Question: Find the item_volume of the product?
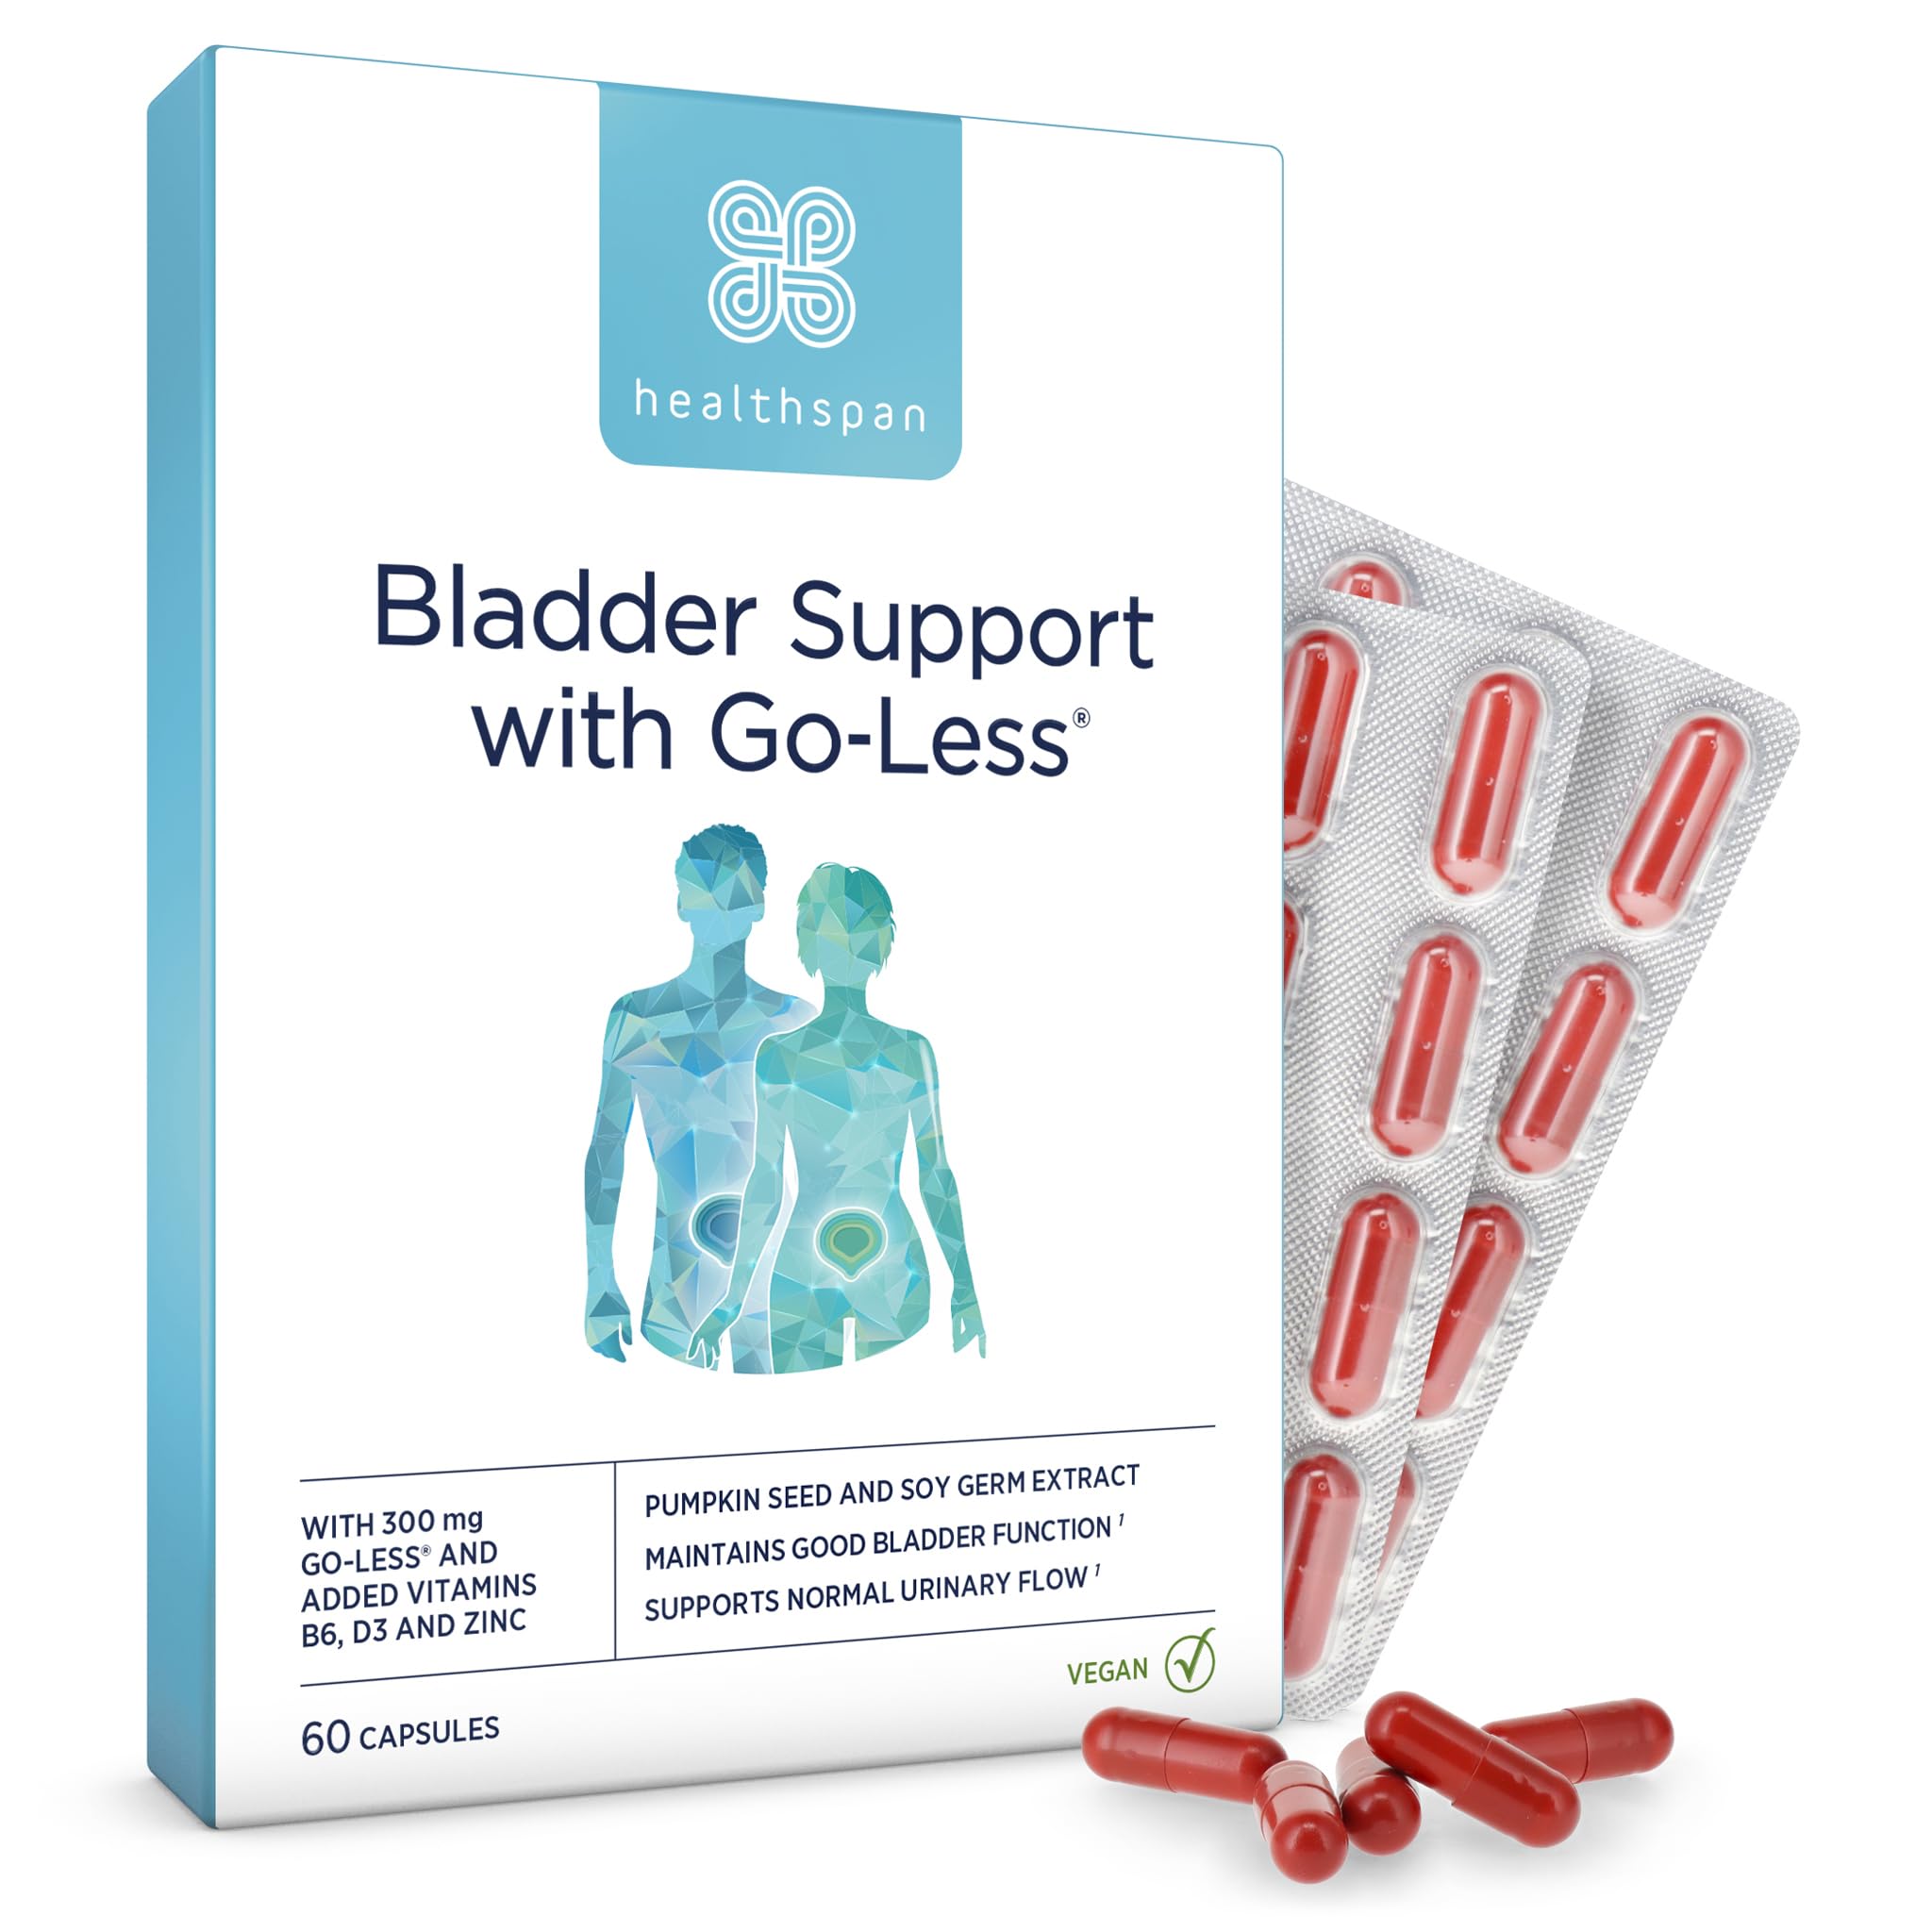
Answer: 1.0 fluid ounce